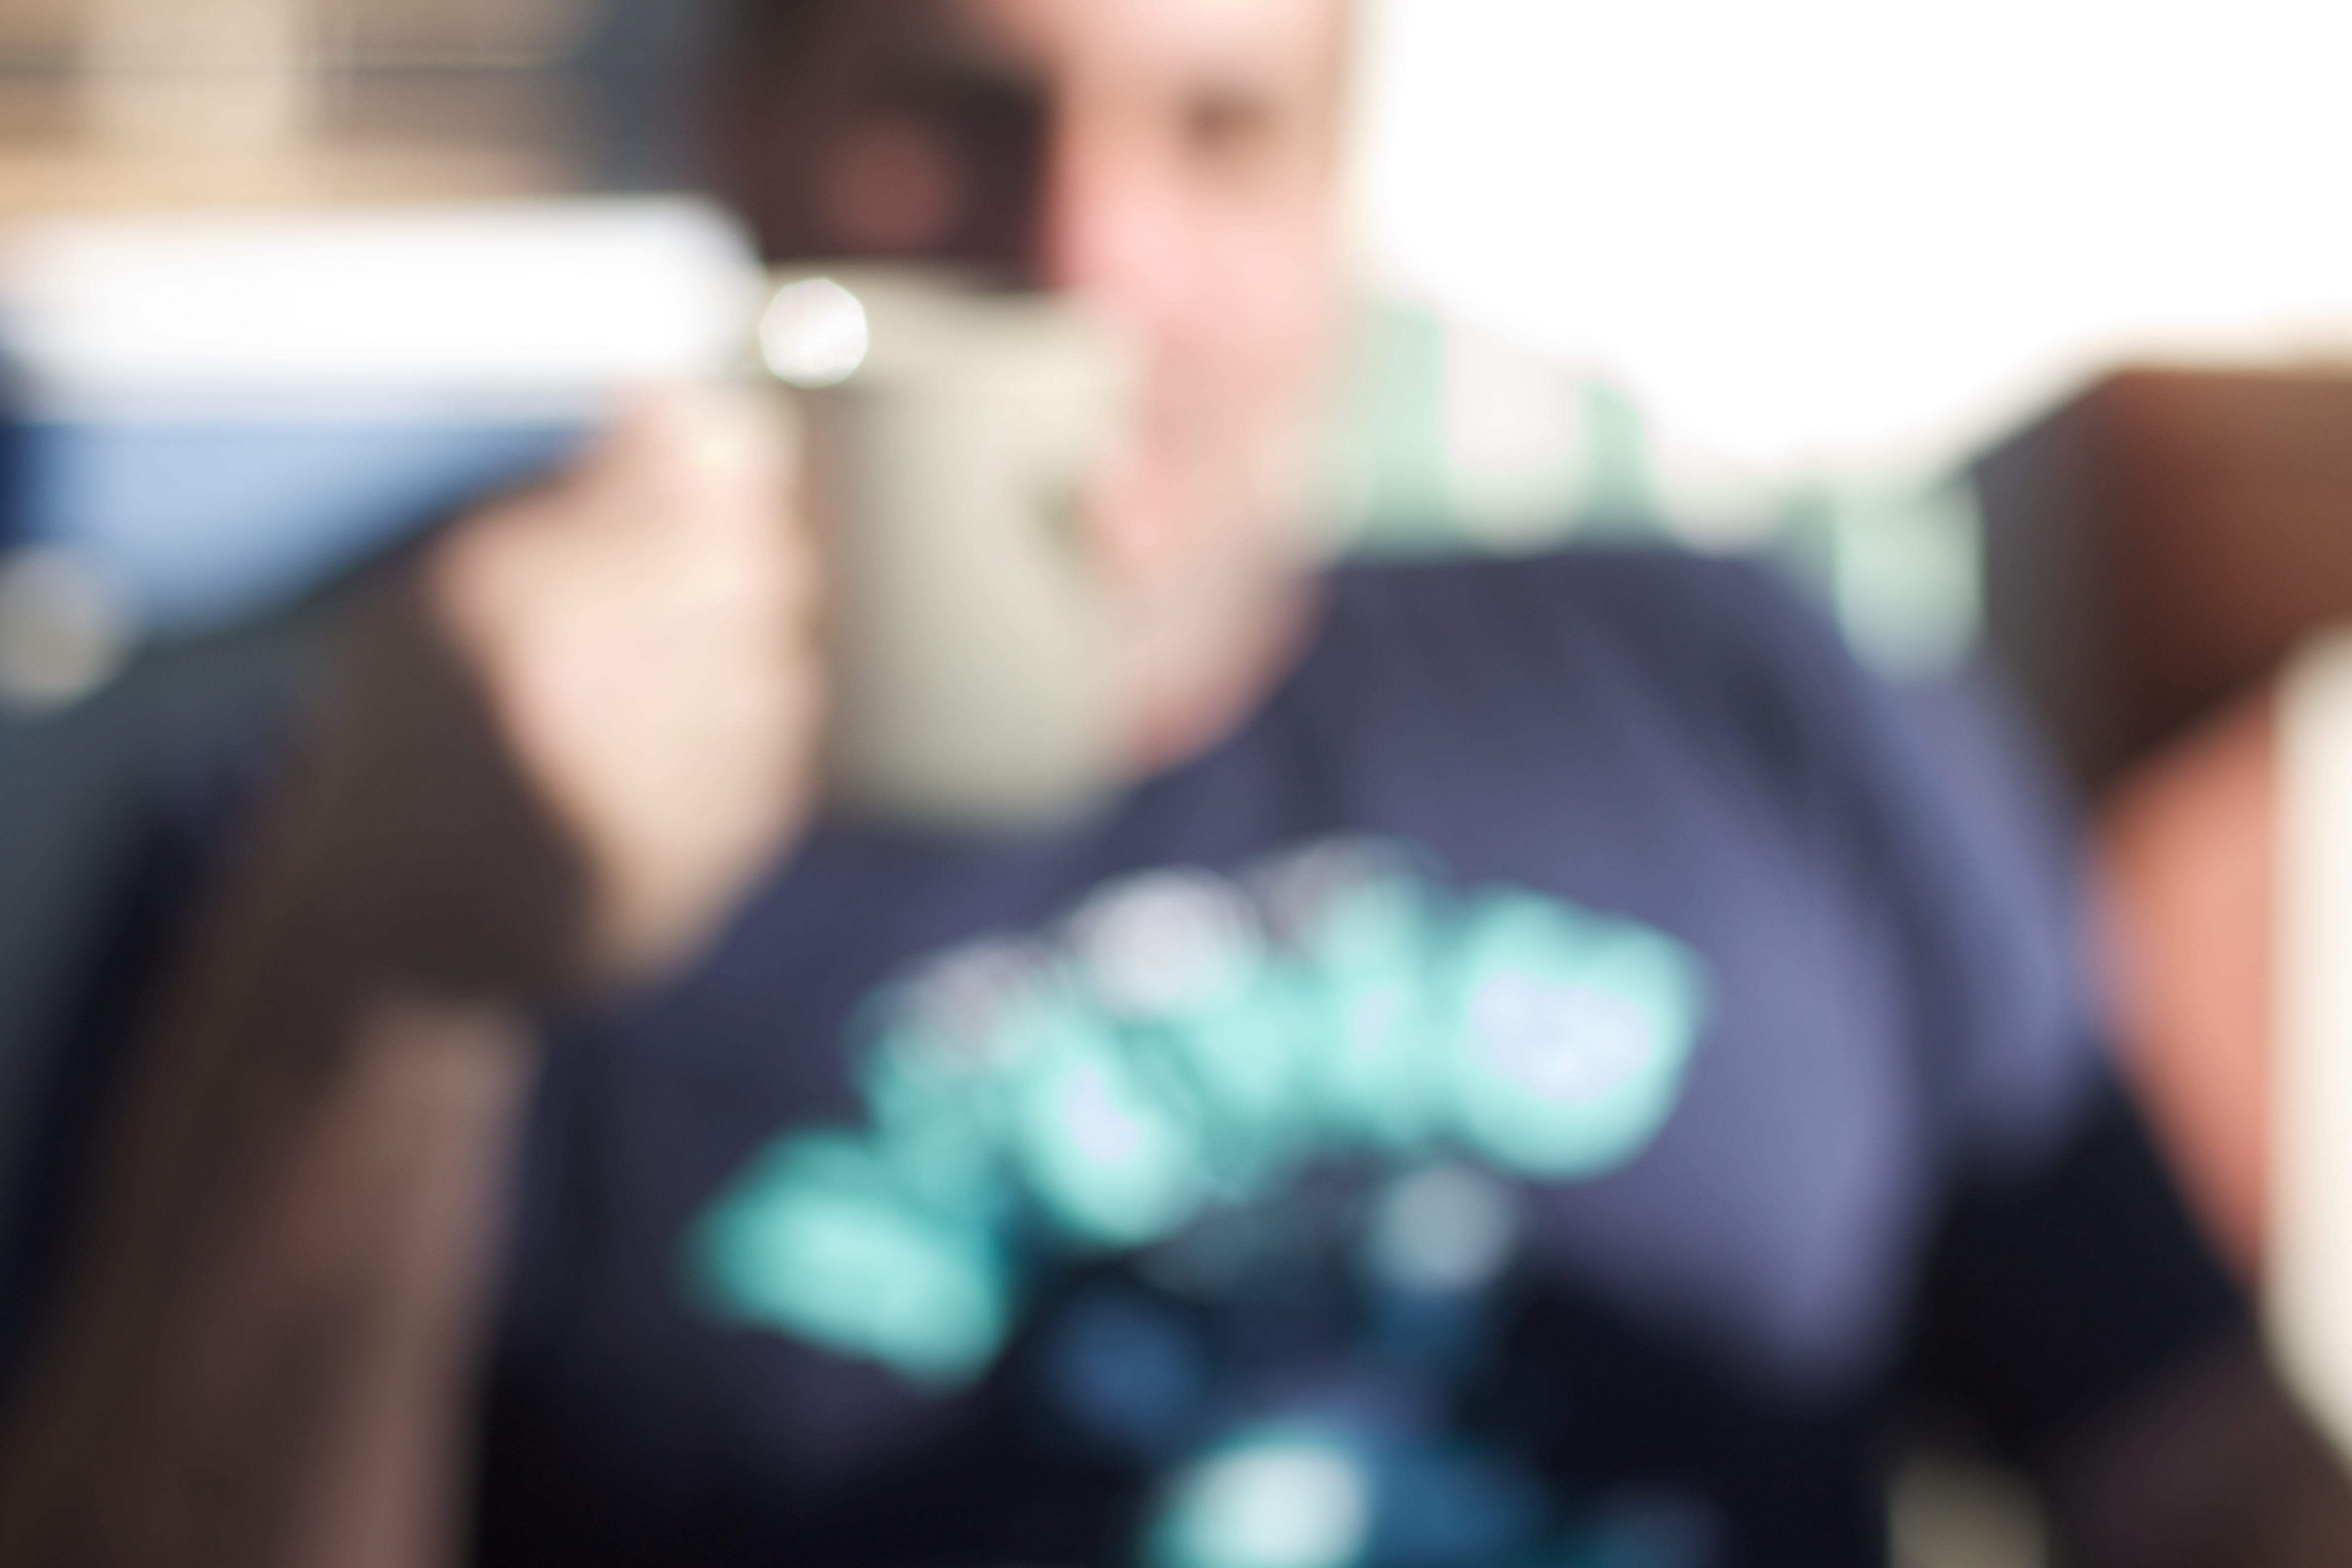
hand, photography, finger, blue, arm, close up, eye, glasses, organ, ds106, dailyshoot, sense